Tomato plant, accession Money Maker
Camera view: tilt-top (135 deg); turntable rotation: 30 degrees
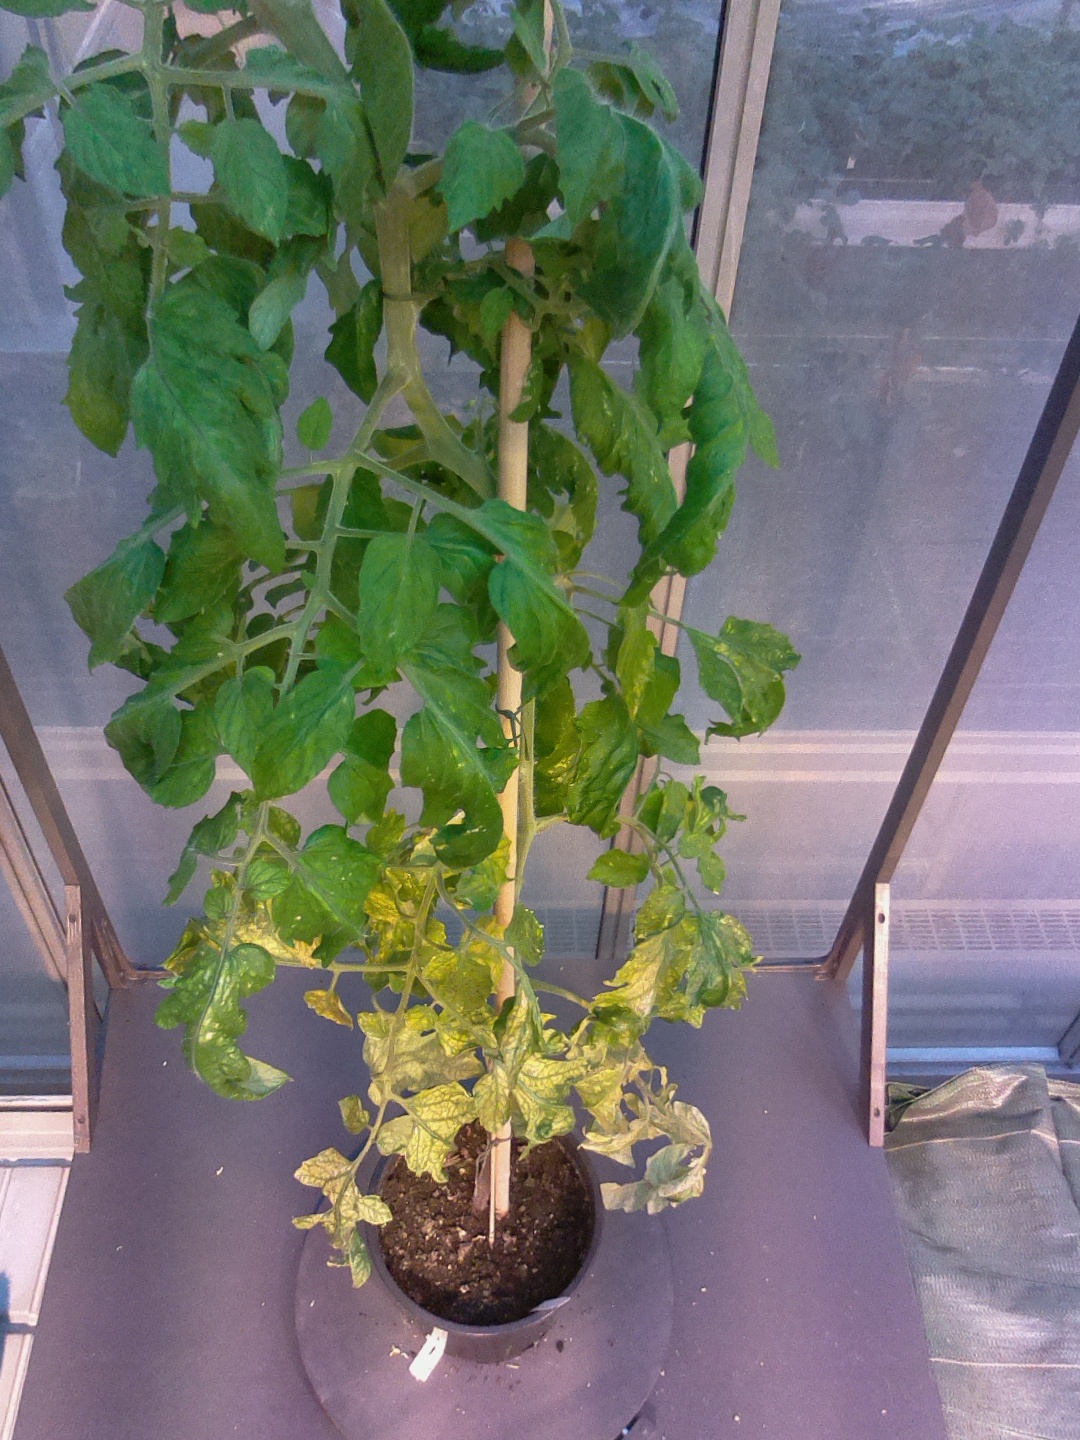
BBCH growth stage 70: Fruits at the main stem or branches visibles